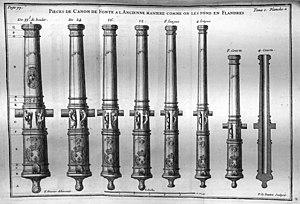
Mémoires d'artillerie, recueillis par M. Surirey de Saint Remy, exemplaire de la B.M. de Reims, troisième édition.
Le canon est la partie d'une arme à feu constituée par le tube servant à lancer un projectile.